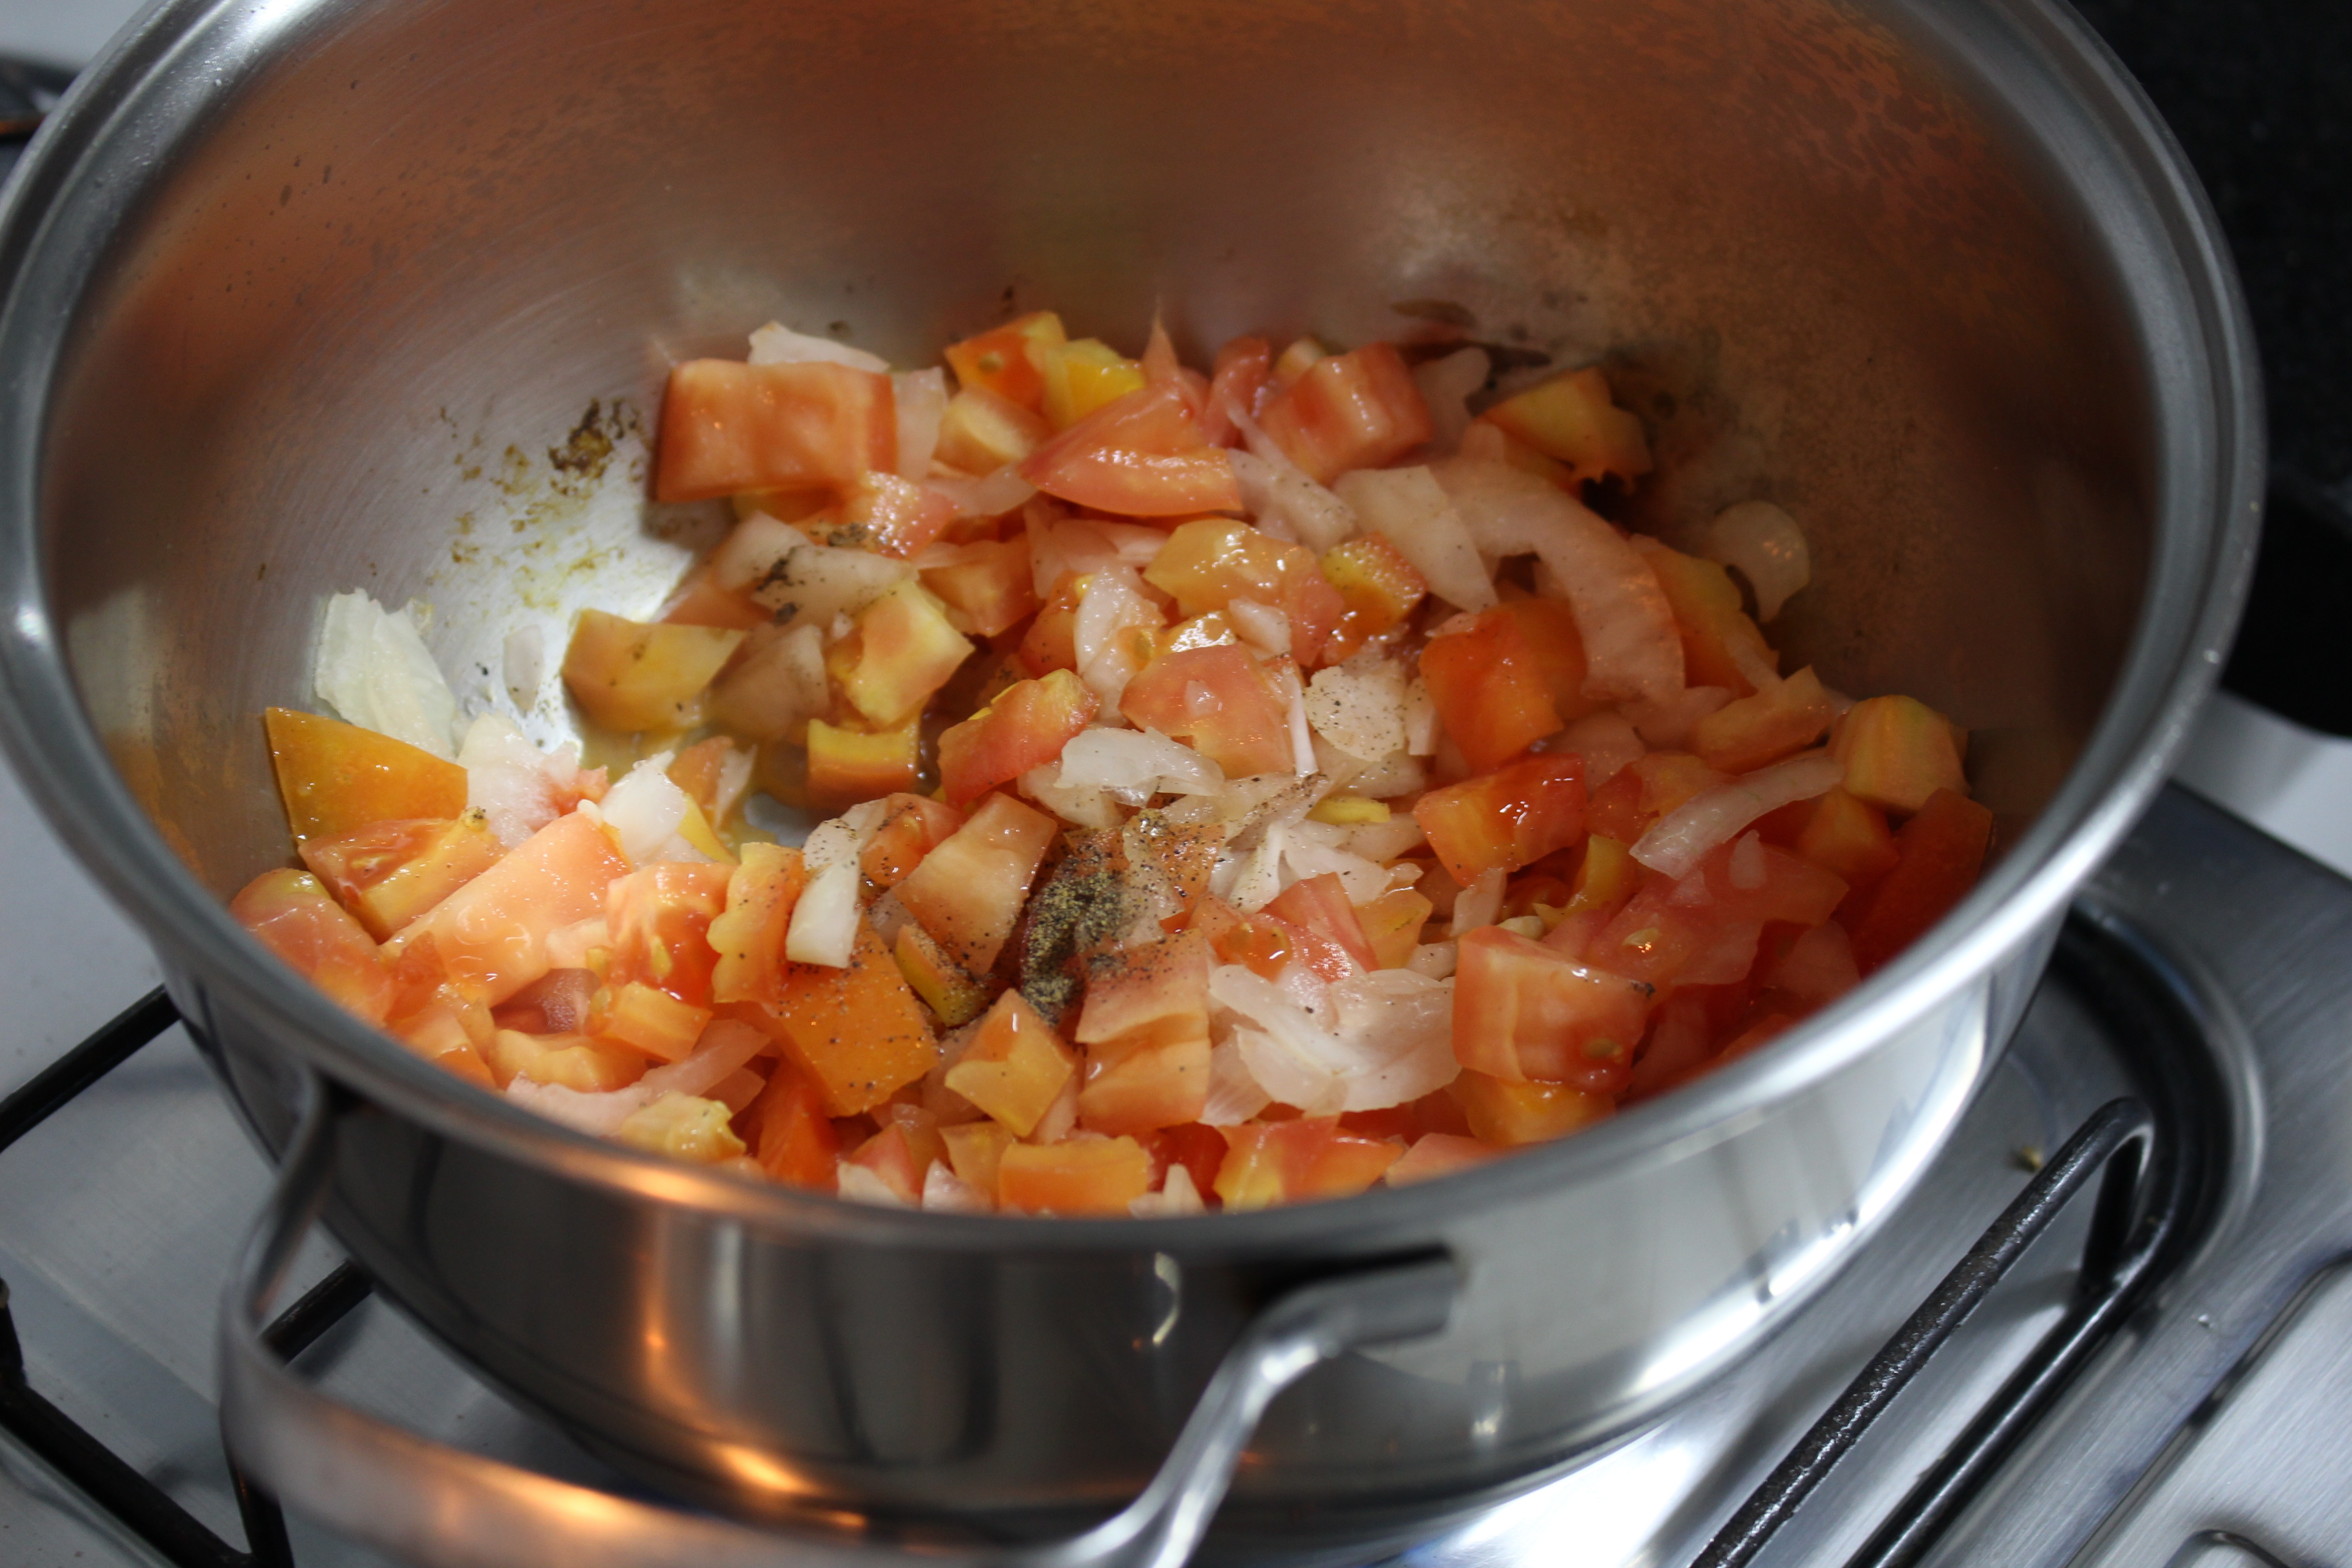
dish, meal, food, red, cooking, ingredient, produce, vegetable, kitchen, healthy, cuisine, pan, tomato, cucurbita